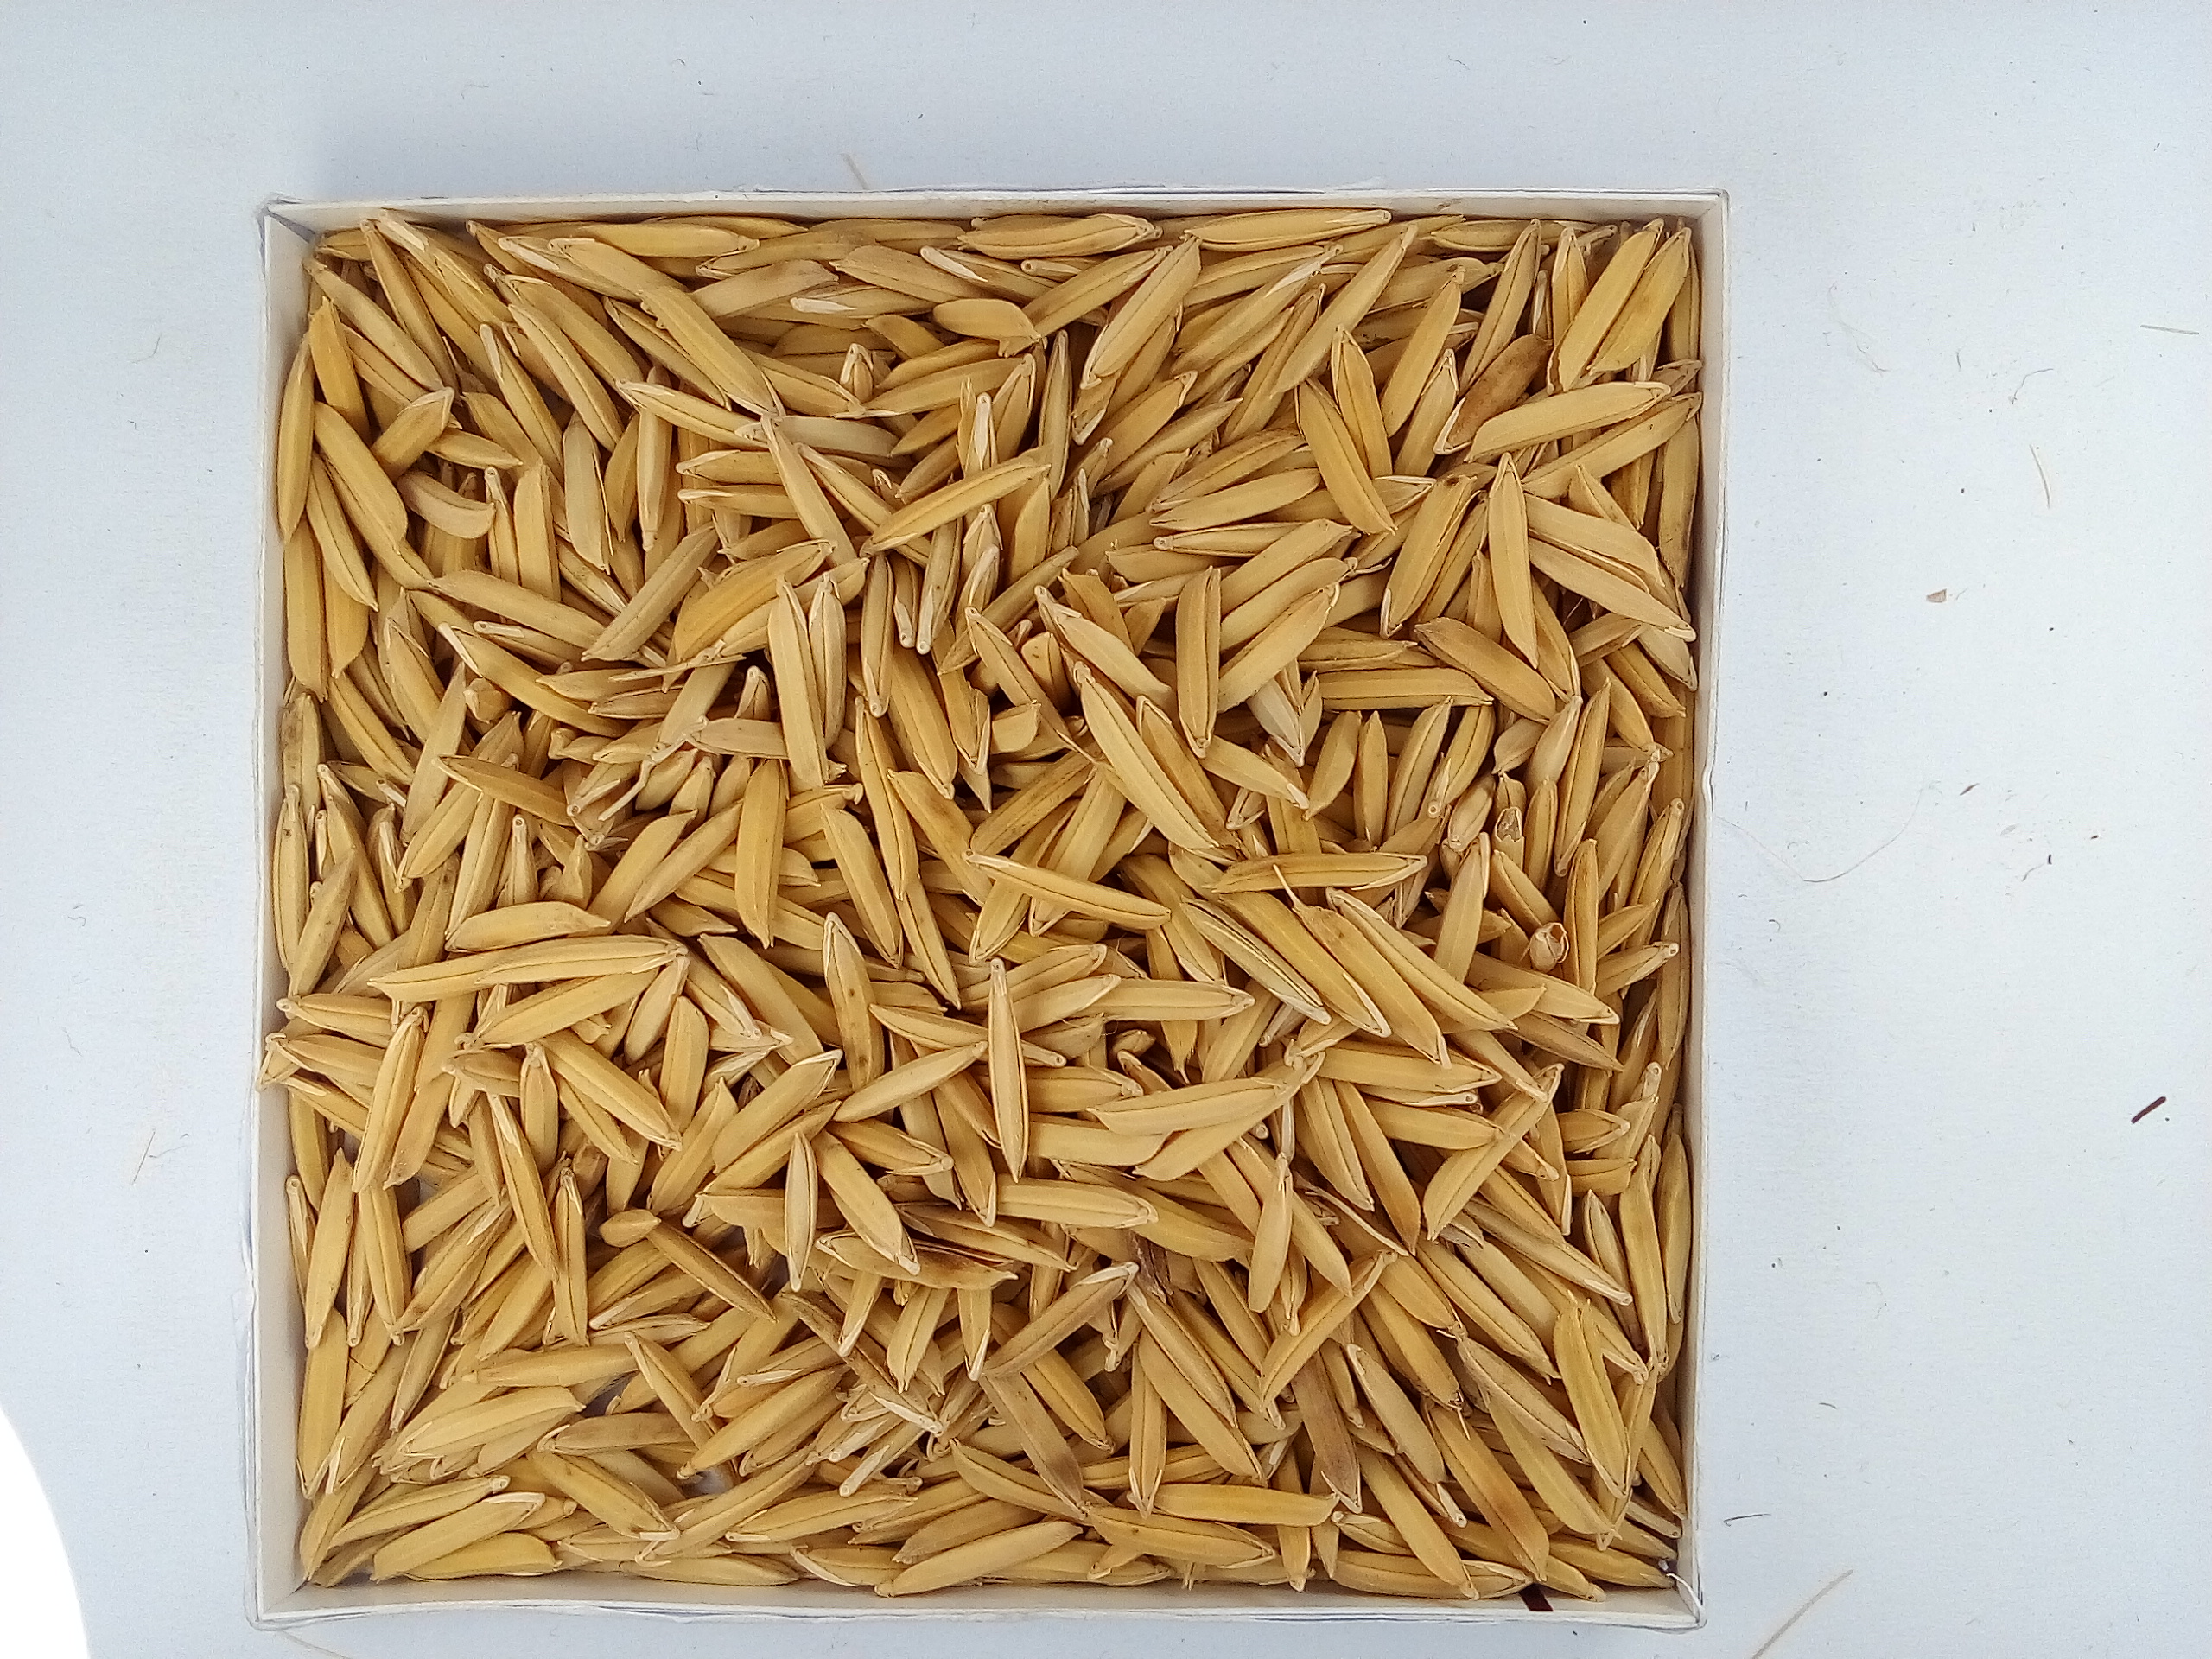
Rice seed variety: Unknown